Kladovo

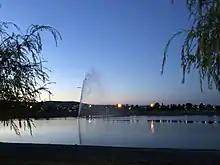
Lake Kladovo

East of the town are the sandy region of "Kladovski Peščar", black locust forests, and a marshy area called Kladovski Rit, which used to be a large fish pond. It is home to 140 species of birds, of which 80 nest in the area. There are mixed colonies of pygmy cormorants and herons, while other birds include swans, white-tailed eagles, European bee-eaters, and numerous ducks. The surrounding area is a hunting ground for wild boars. Neighboring geographical localities, such as Osojna and Lolićeva Česma, are popular local excursion areas.